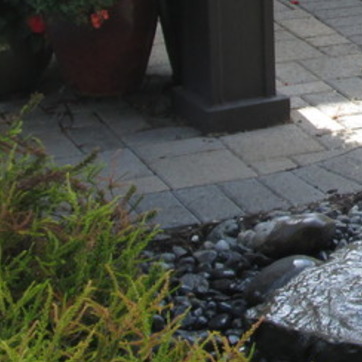
Material: stone